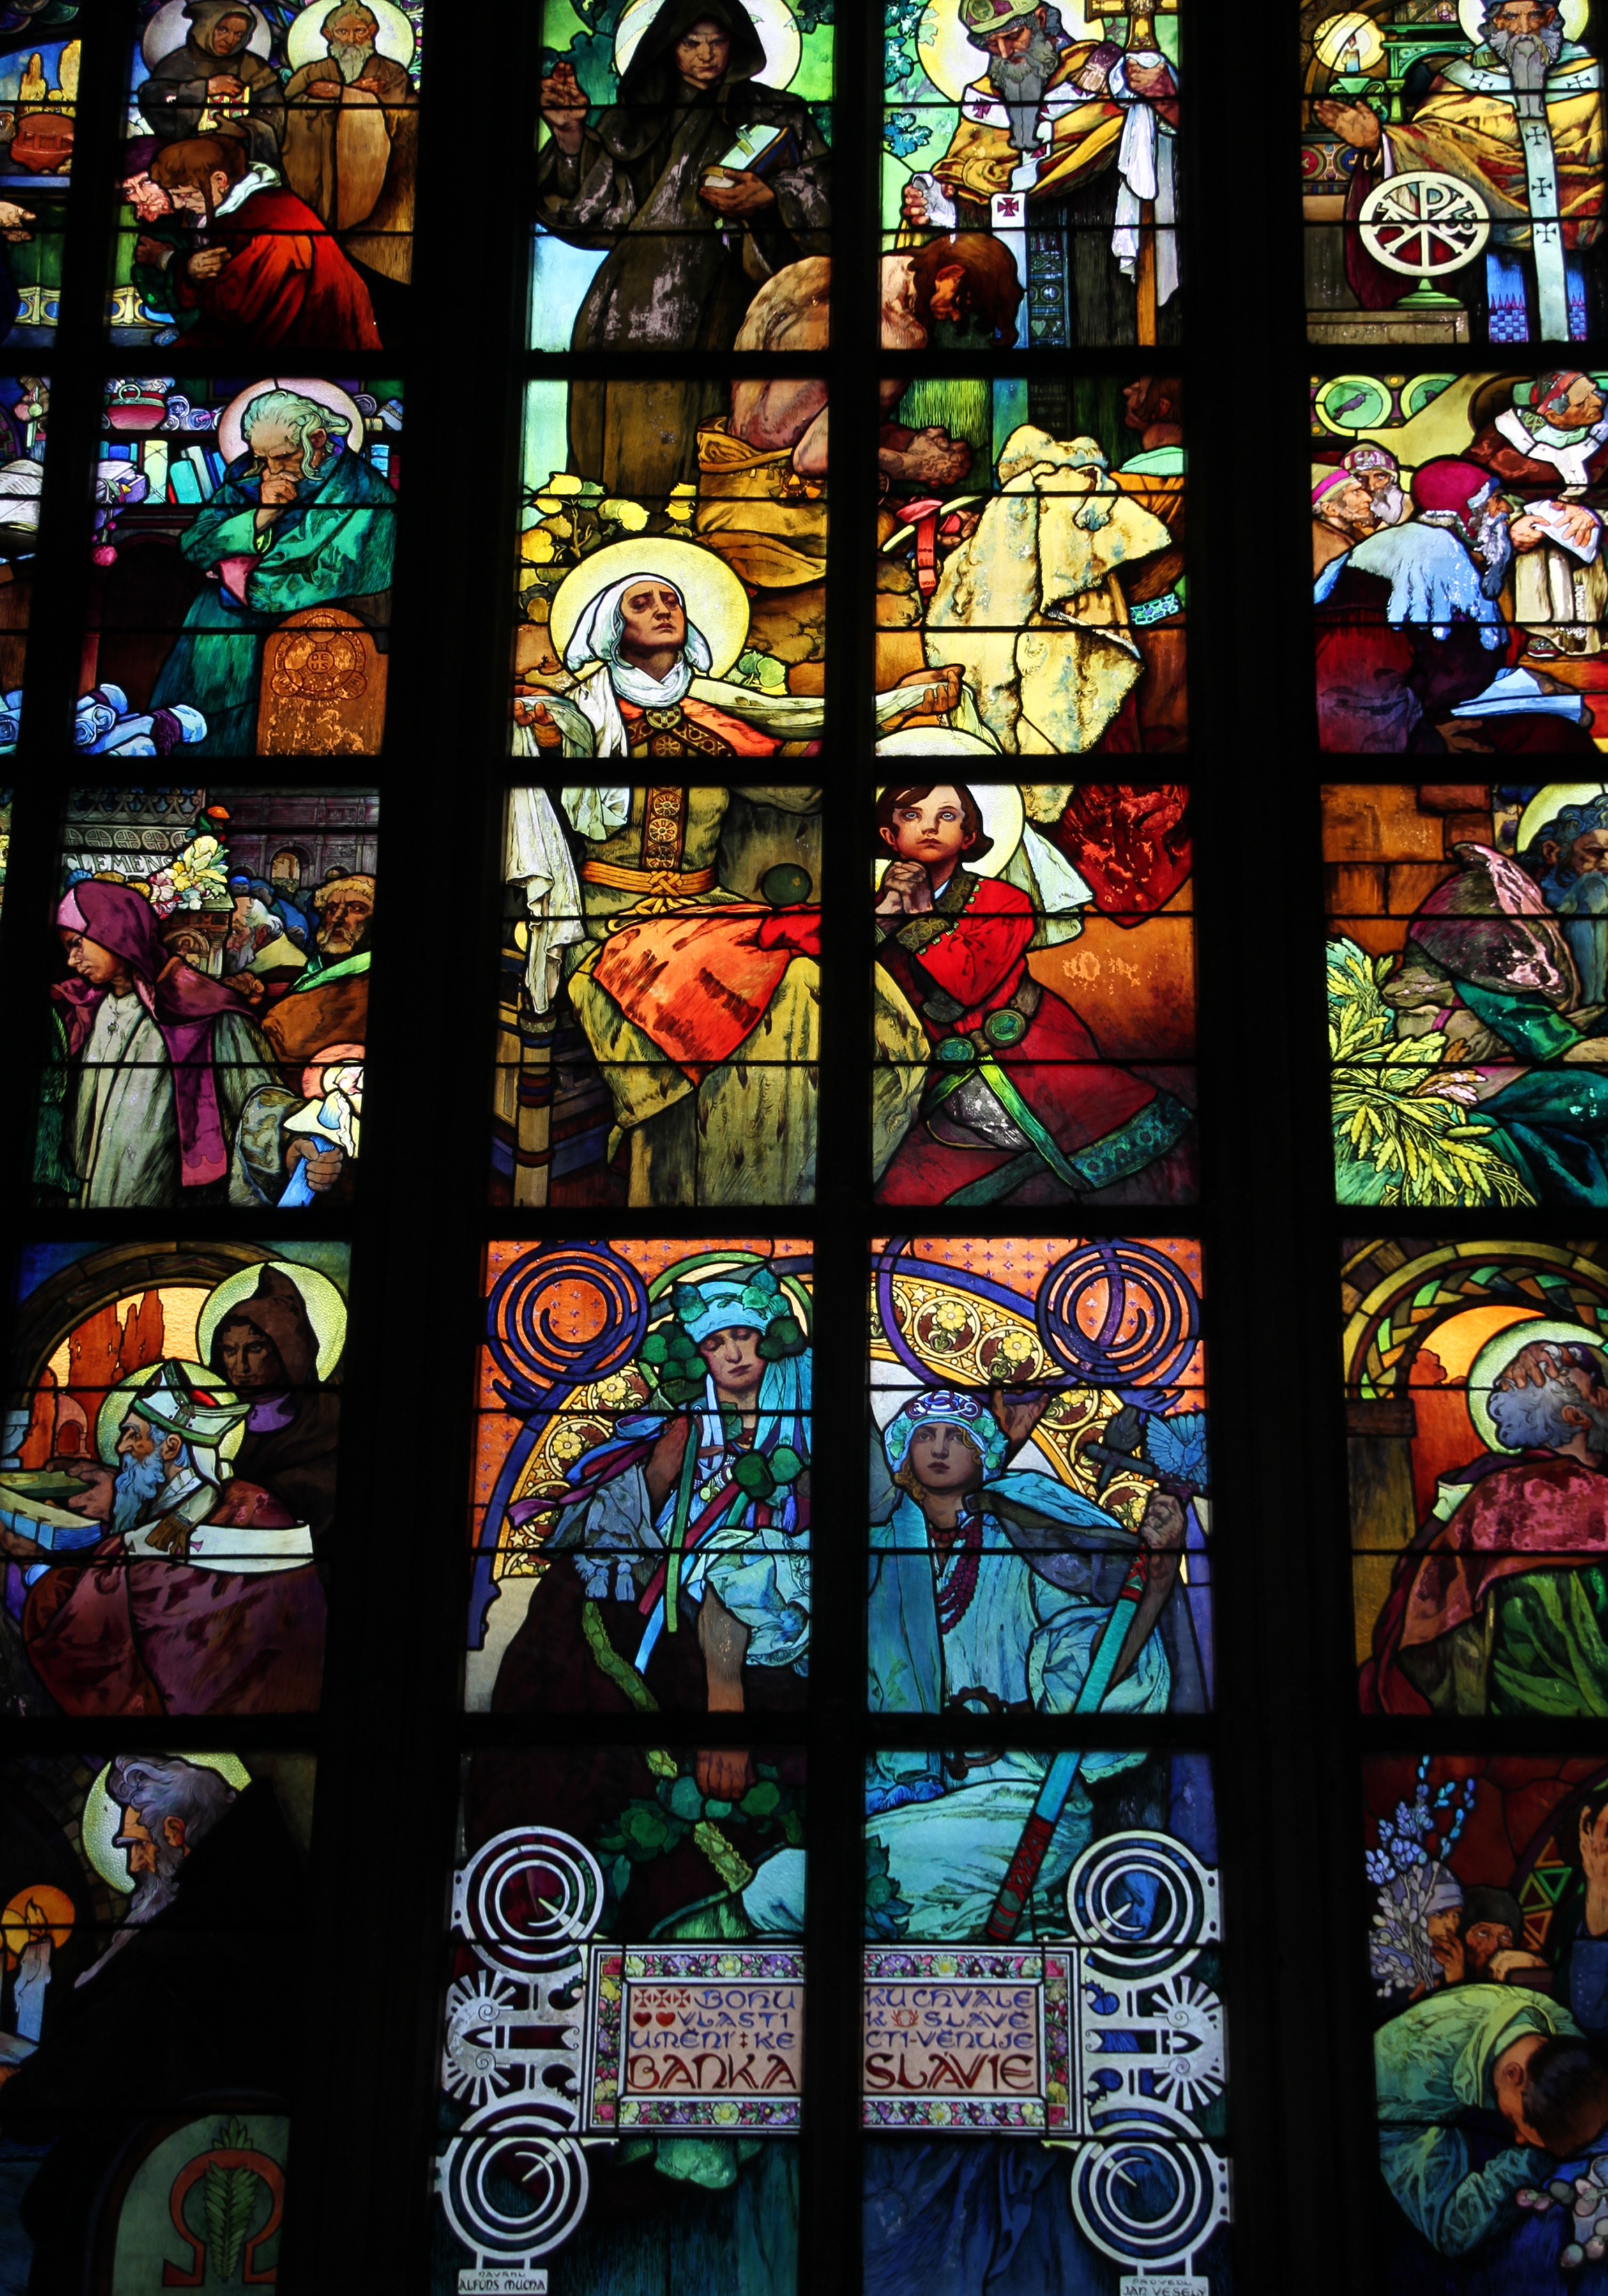
window, glass, church, material, stained glass, religious, stained, stained glass window